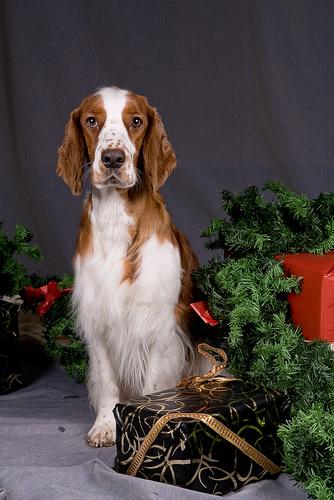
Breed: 202-n000023-Welsh_springer_spaniel